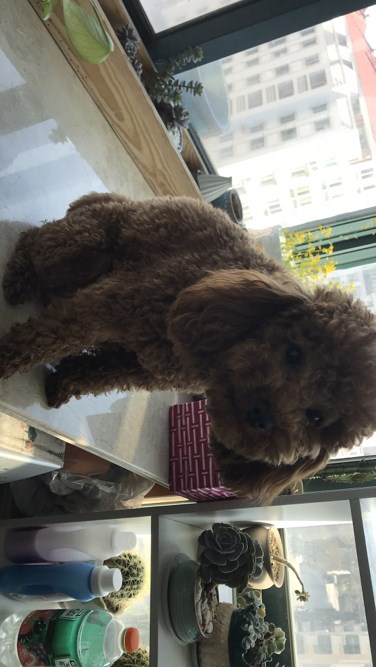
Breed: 2925-n000114-toy_poodle